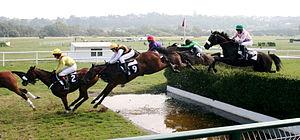
Le steeple-chase est un type de course d'obstacles à cheval. C'est l'une des trois formes de courses d'obstacles en sport hippique, avec la course de haies et le cross-country.